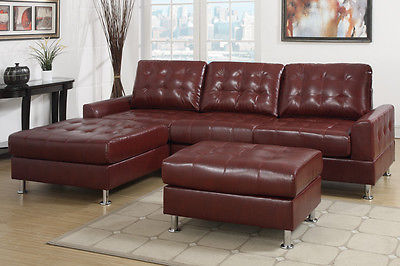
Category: sofa